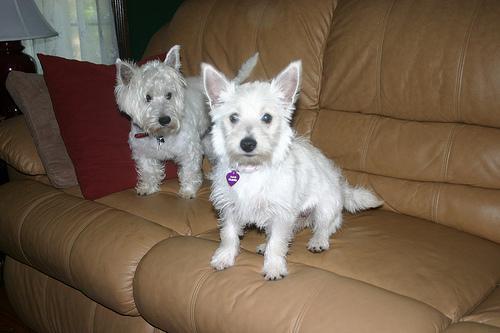
West_Highland_white_terrier